Darren Balsley

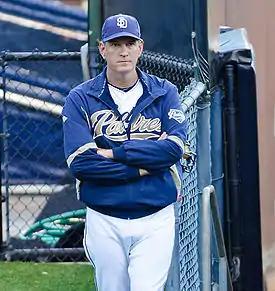
In the Padres bullpen 07/27/2010.

Darren Balsley (born October 27, 1964) is an American baseball coach. He was the pitching coach of the San Diego Padres of Major League Baseball from 2003 to 2019.